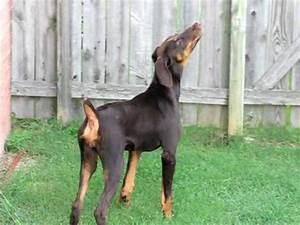
dog